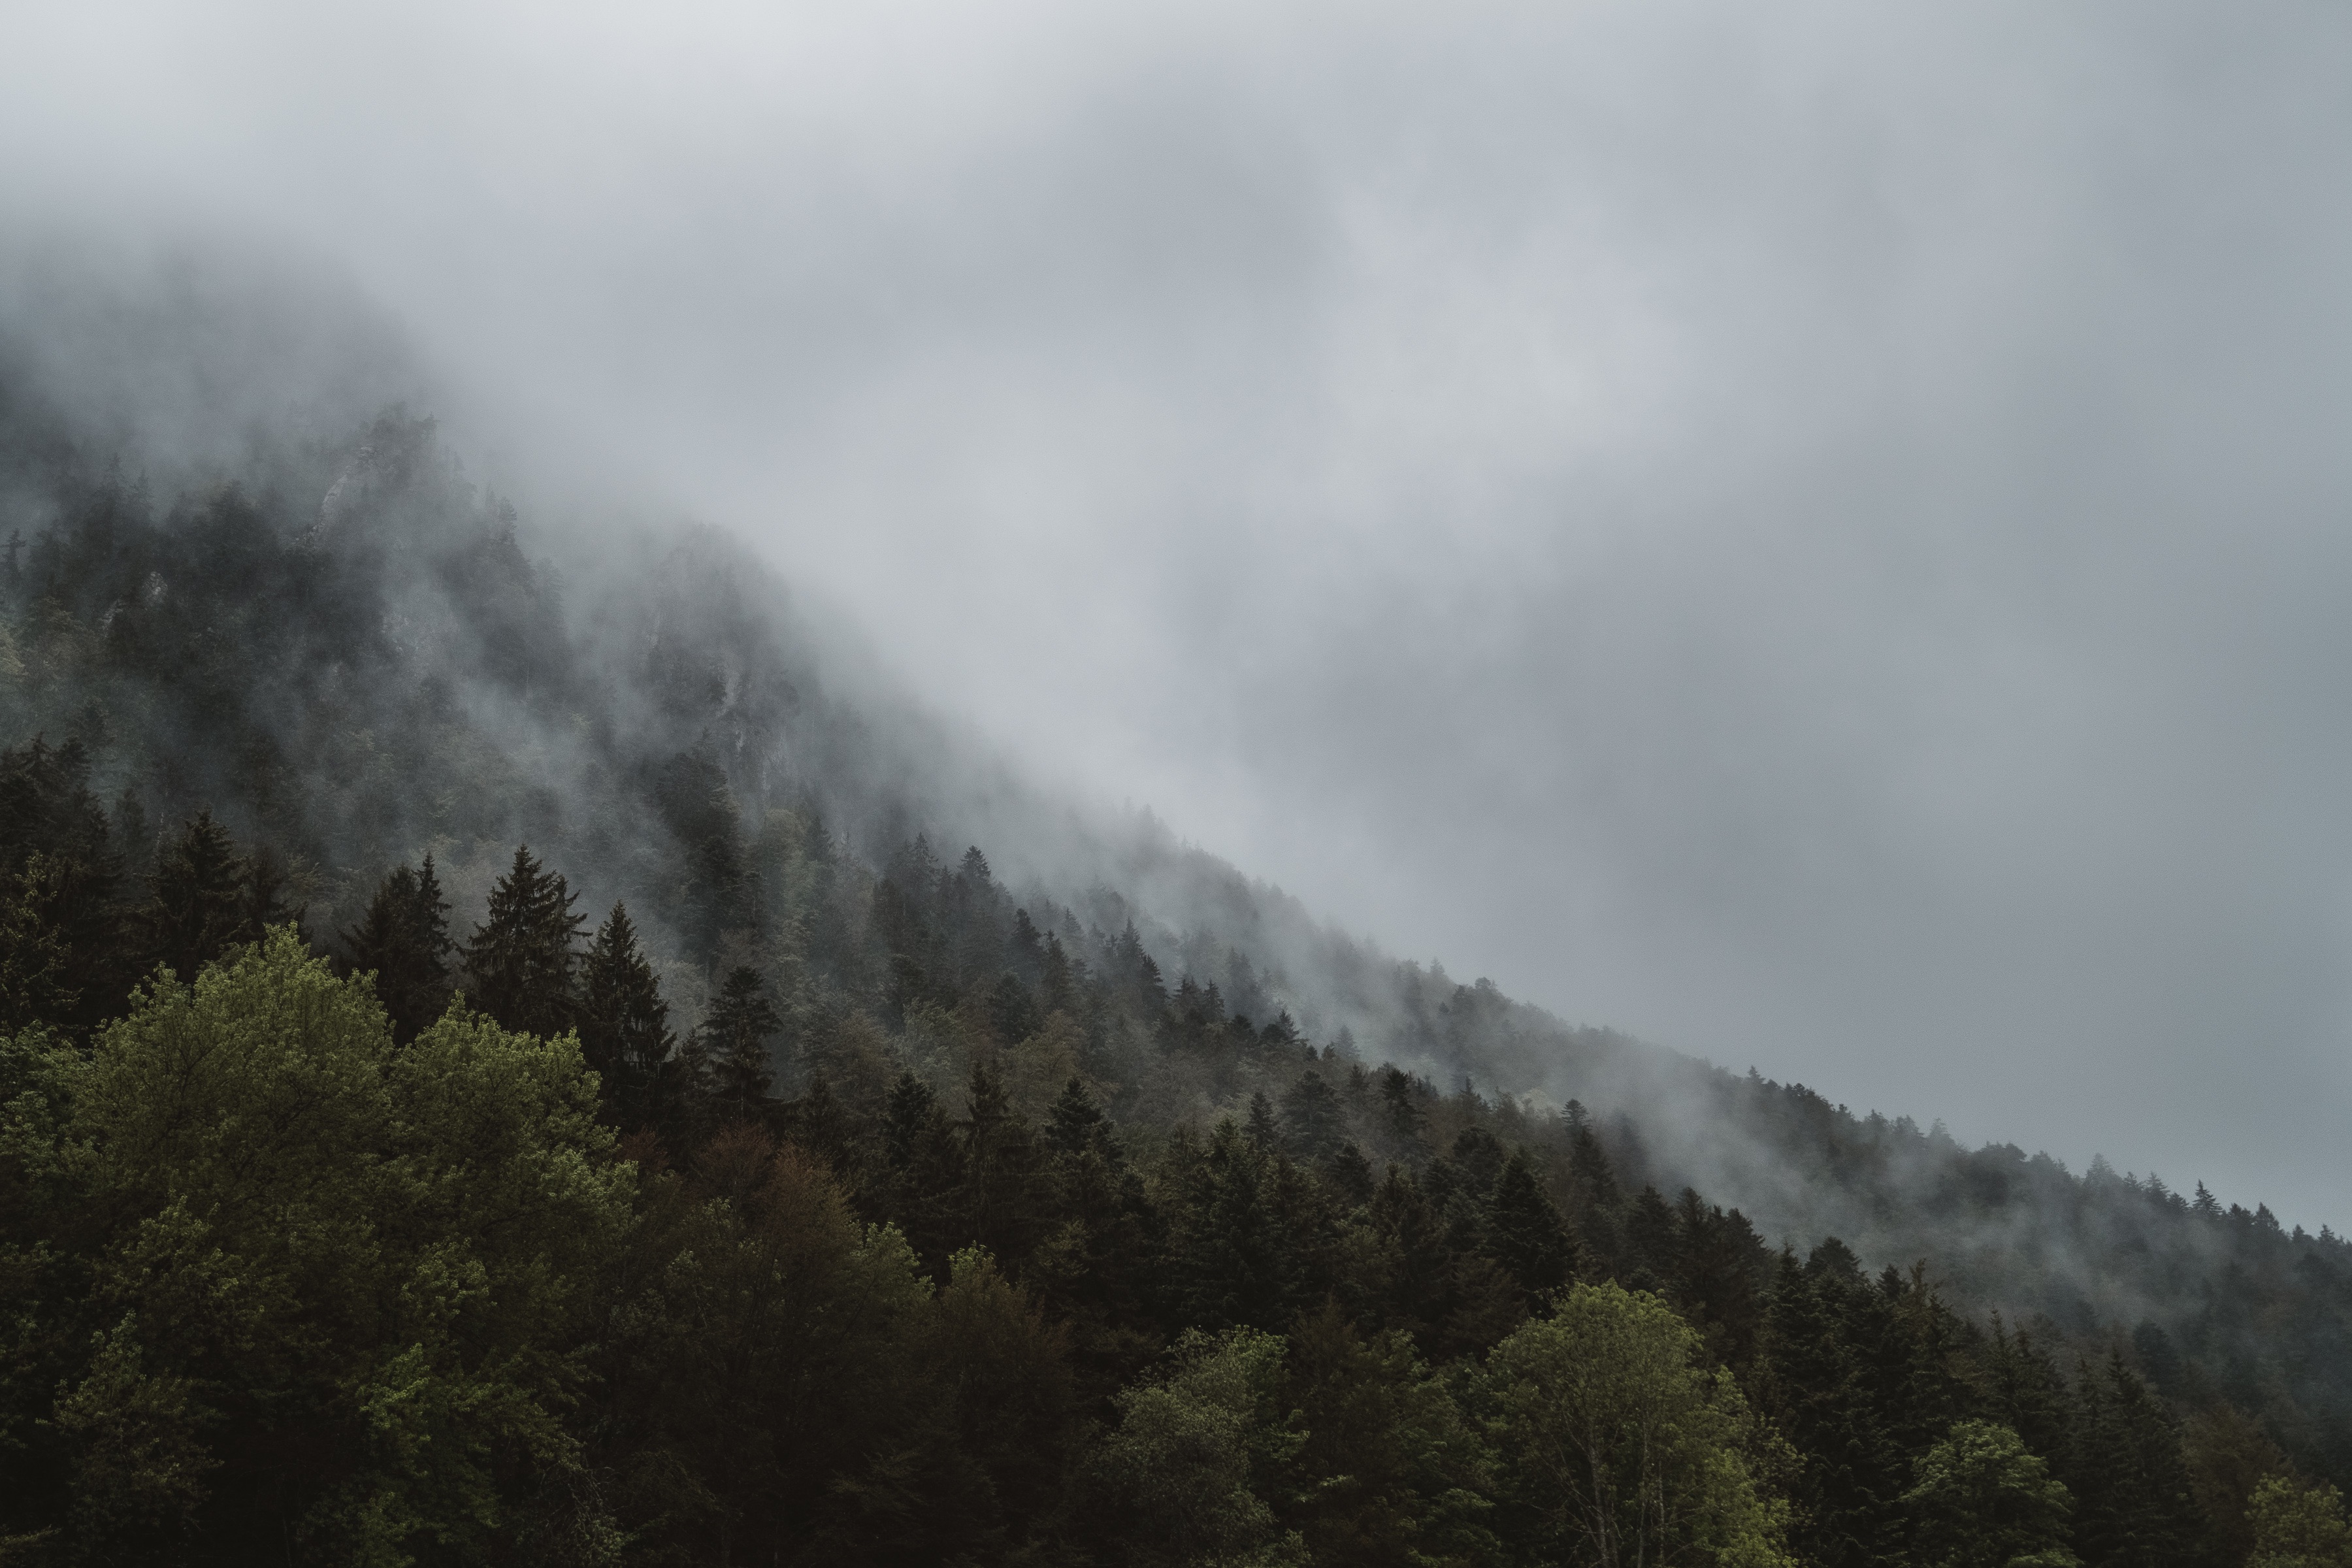
tree, nature, forest, wilderness, mountain, cloud, fog, mist, morning, hill, mountain range, weather, ridge, habitat, wildfire, landform, geographical feature, atmospheric phenomenon, mountainous landforms, geological phenomenon